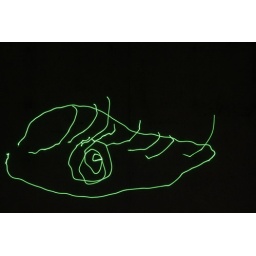
green laser against a concrete wall